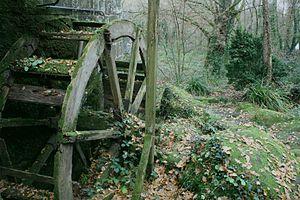
L'Arz est une rivière française qui coule en Bretagne, dans le département du Morbihan. C'est un affluent de l'Oust, donc un sous-affluent de la Vilaine.
Allaire [alɛʁ] est une commune du département du Morbihan, en Bretagne, en France.